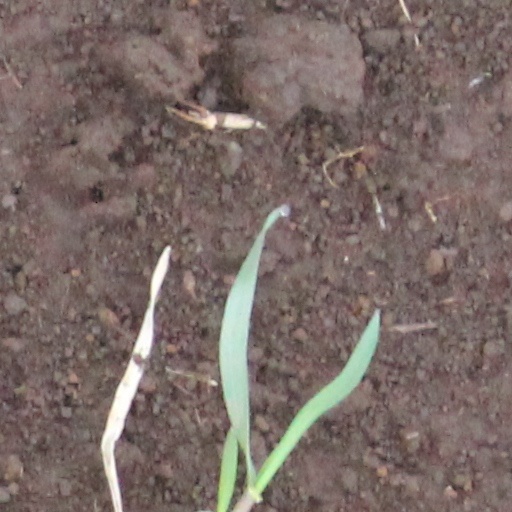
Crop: wheat